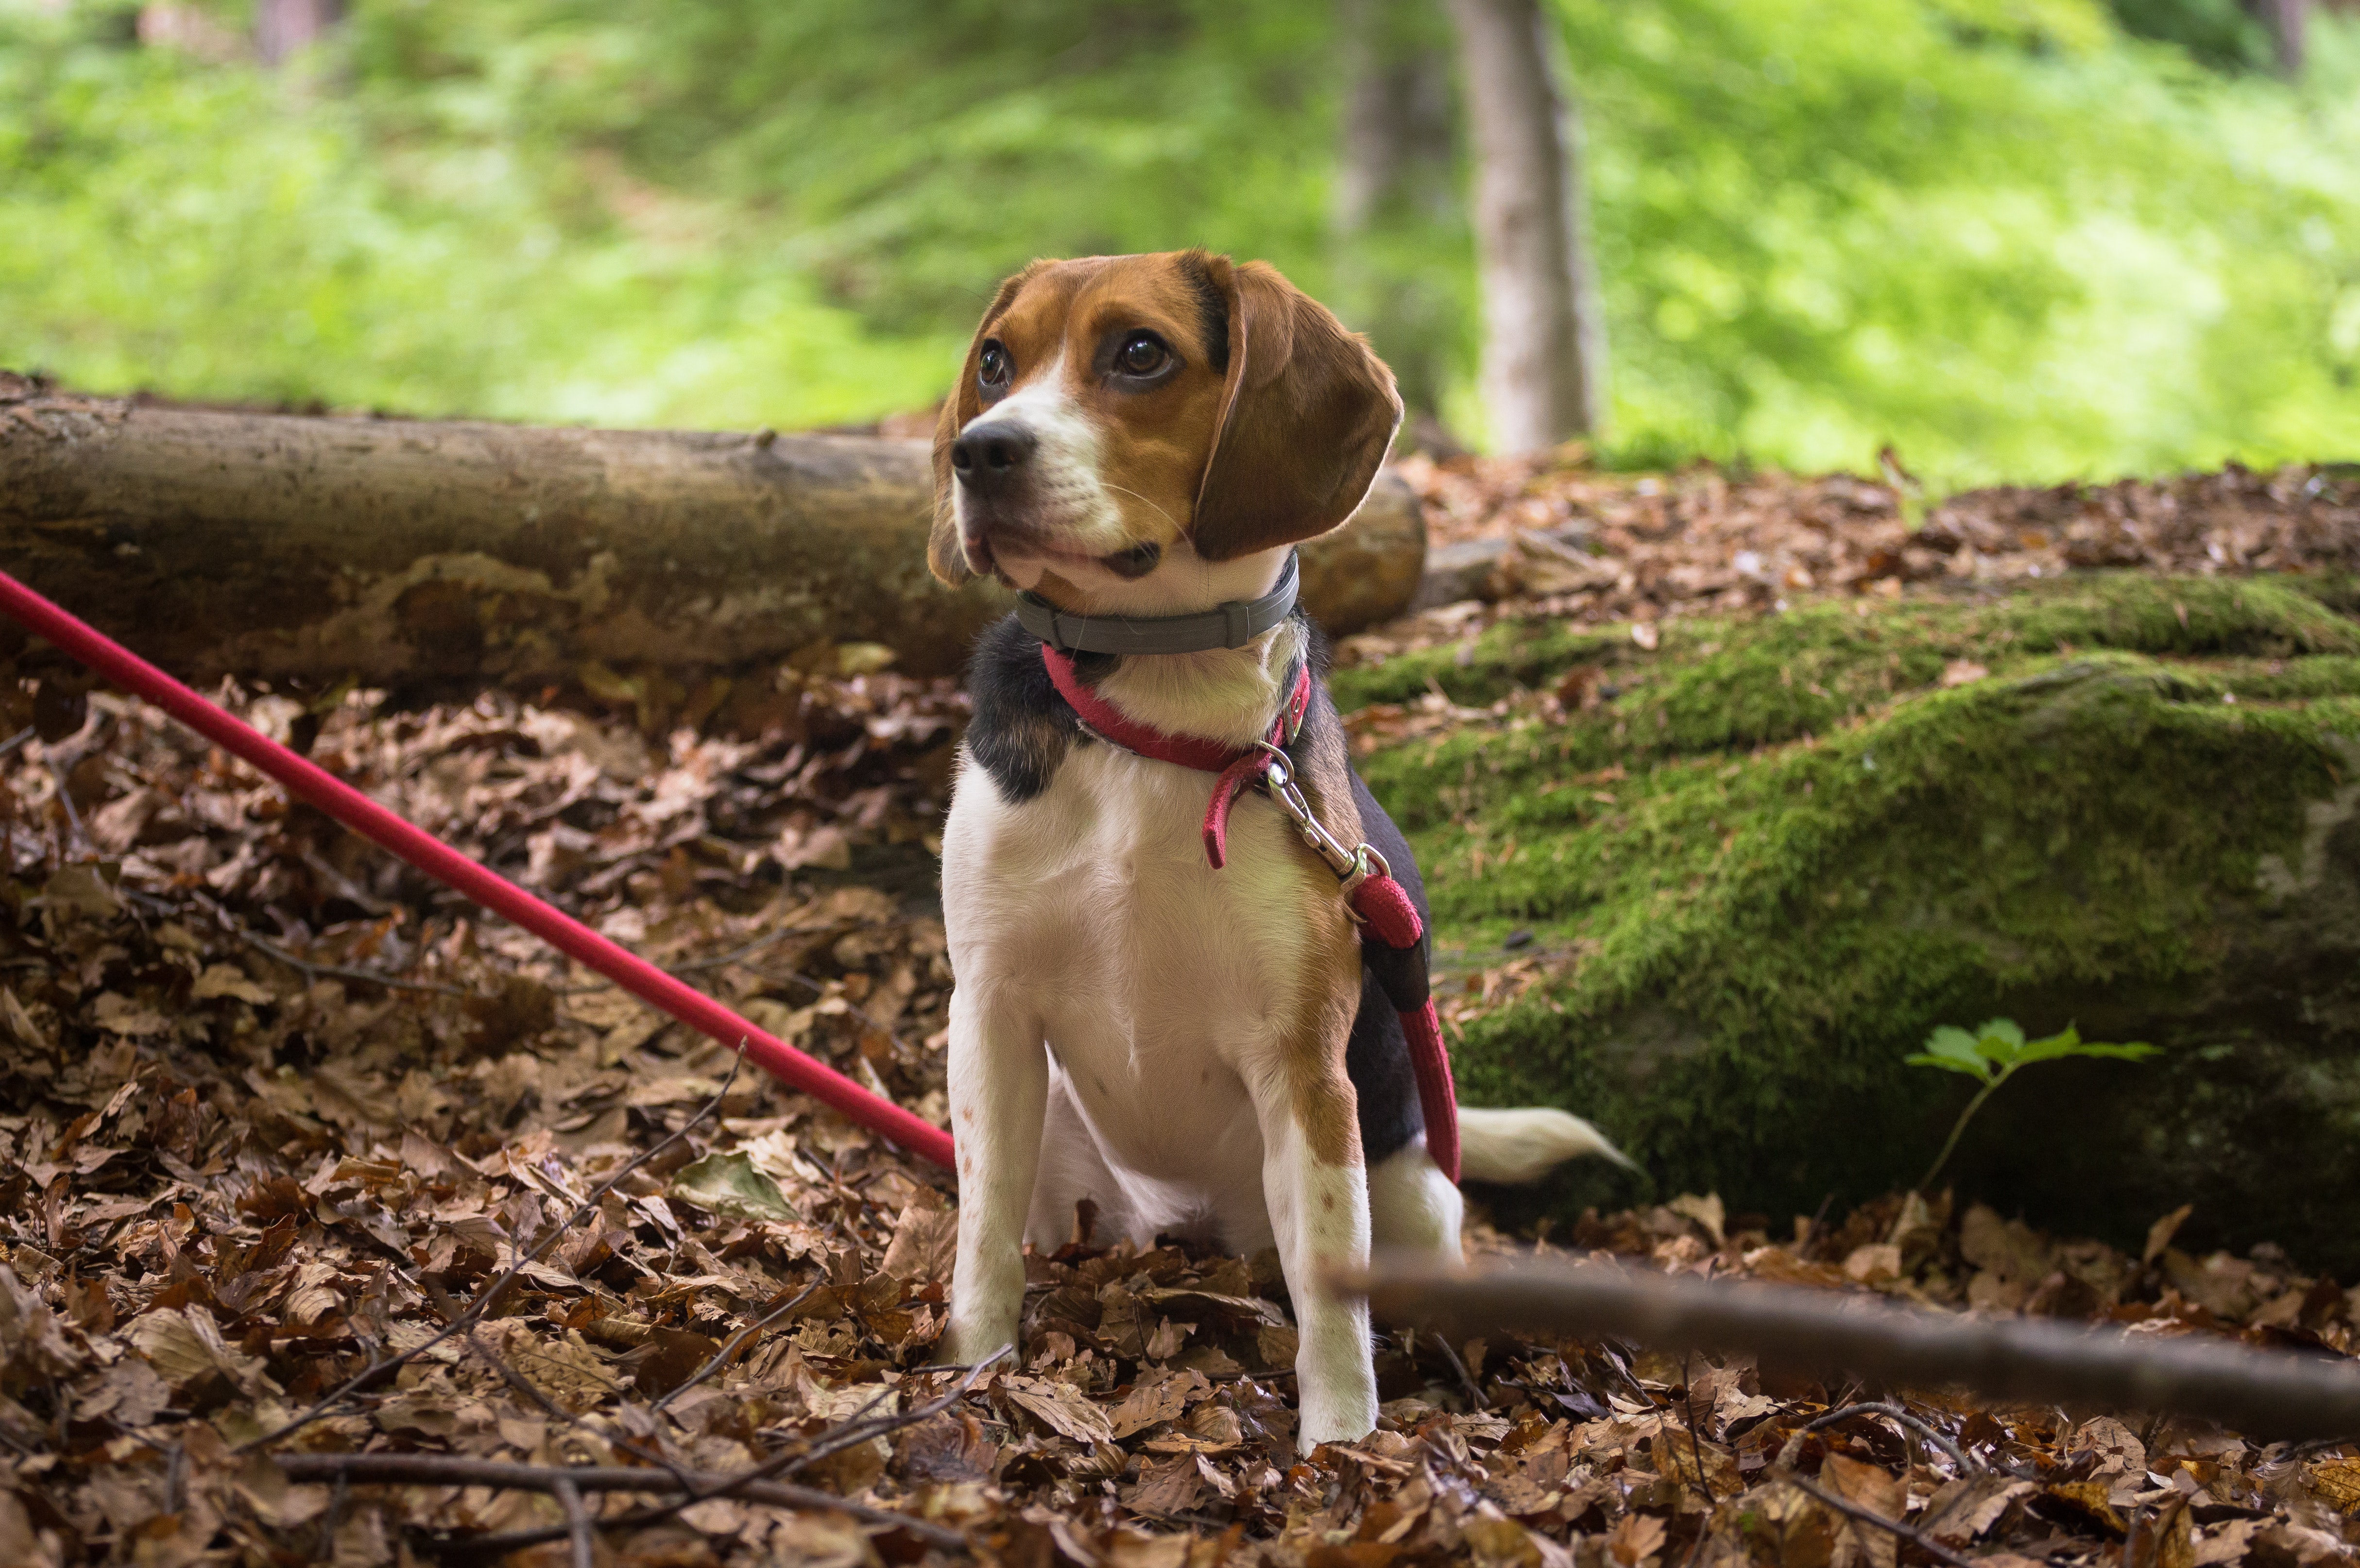
dog, mammal, vertebrate, dog breed, canidae, harrier, beagle, serbian tricolour hound, carnivore, beagle harrier, estonian hound, treeing walker coonhound, american foxhound, english foxhound, finnish hound, grand anglo fran ais tricolore, hamiltonst vare, hunting dog, snout, sporting group, Halden hound, serbian hound, drever, companion dog, rare breed dog, coonhound, english coonhound, hound, Westphalian dachsbracke, Hygenhund, pocket beagle, scent hound, Artois hound, fawn, Posavac hound